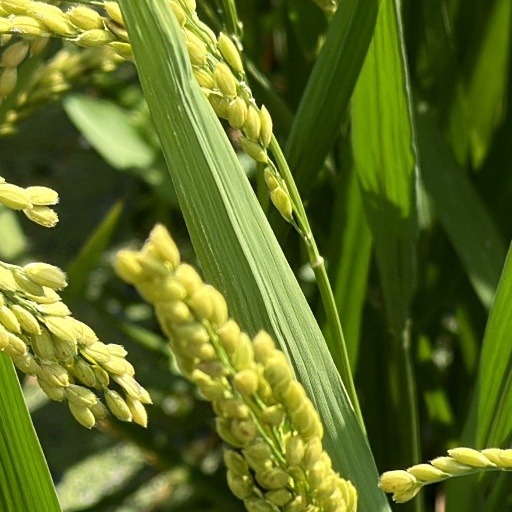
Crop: rice